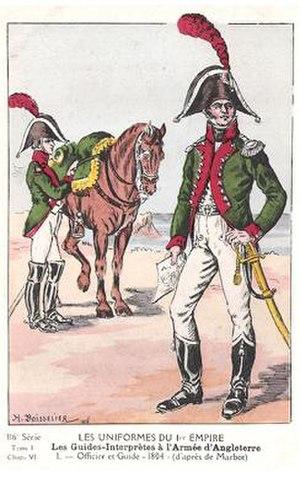
Guide-Interprète de l'Armée d'Angleterre (1803)
Les interprètes militaires sont des sous-officiers ou officiers français dont la spécialité est la connaissance de langues étrangères.